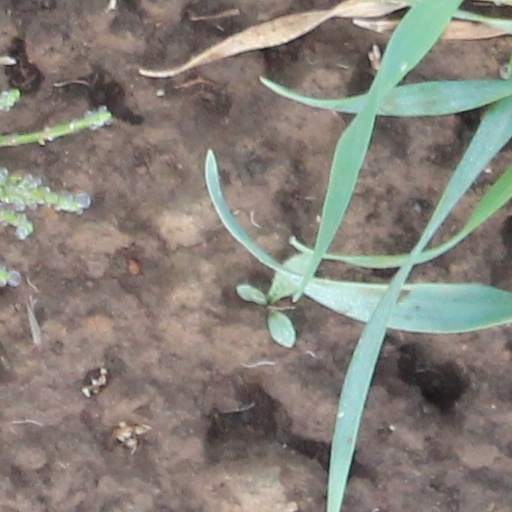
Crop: wheat